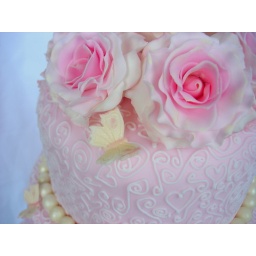
Detail from the 4 tier wedding cake in pale pink with sugar roses and pearls.